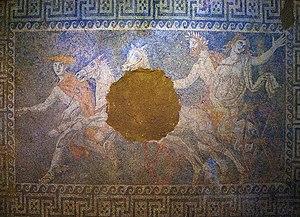
L'enlèvement de Perséphone par Pluton, Amphipolis, Grèce. Ελληνικά: Η απαγωγή της Περσεφόνης από τον Πλούτωνα, Αμφίπολη, Ελλάδα.
La mosaïque est un art décoratif dans lequel on utilise des fragments de pierre, de pierres colorées, d'émail, de verre, ou encore de céramique, assemblés à l'aide de mastic ou d'enduit, pour former des motifs ou des figures. Quel que soit le matériau utilisé, ces fragments sont appelés des tesselles.
Amphipolis est une cité antique grecque d'Édonie en Macédoine orientale.
Le tombeau d'Amphipolis ou tombeau de Kasta, est un tombeau macédonien découvert à Amphipolis, en Macédoine-Centrale dans le nord de la Grèce en 2012.